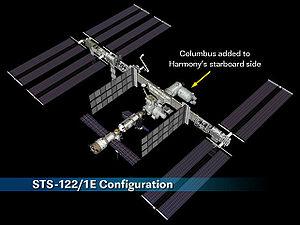
Léopold Eyharts, né le 28 avril 1957 à Biarritz, est un pilote et officier général français, spationaute de l'Agence spatiale européenne.
STS-122 désigne une mission de la navette spatiale américaine qui a eu lieu du 7 au 20 février 2008. Parmi les astronautes sélectionnés pour ce vol se trouve le Français Léopold Eyharts et l'allemand Hans Schlegel représentant l'Agence spatiale européenne. STS-122 a été affectée à l'orbiteur Atlantis. Elle est revenue sur Terre en atterrissant sur la piste 15 du centre spatial Kennedy. La mission devait initialement avoir lieu à la fin de l'année 2007, mais a été repoussée à deux reprises.